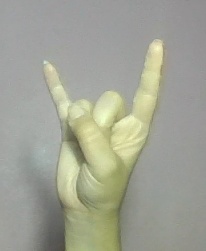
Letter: la